1972 Bean Station bus-truck collision

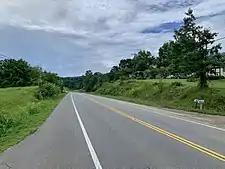
The collision site on the remaining two-lane stretch of US 11W in June 2020

Led by the widow of one of the passengers aboard the bus, survivors of the crash and other family members of the victims filed a federal lawsuit against Greyhound Lines for $2.5 million. Courts found Greyhound Lines to be at fault for the collision, regarding the failure to take action on the driver of the bus involved in the collision, who had a history of diabetes, heart and liver disease, and several other severe medical conditions which were disclosed following the investigation by the NTSB and Tennessee officials.